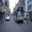
Label: streetcar